Siege of Petersburg

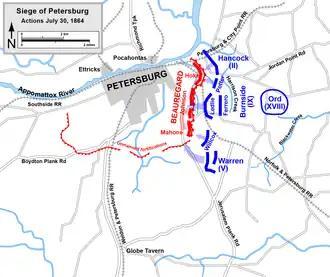
Siege of Petersburg, Battle of the Crater, July 30

Grant wanted to defeat Lee's army without resorting to a lengthy siege—his experience in the siege of Vicksburg told him that such affairs were expensive and difficult on the morale of his men. Lieutenant Colonel Henry Pleasants, commanding the 48th Pennsylvania Infantry of Burnside's IX Corps, offered a novel proposal to solve Grant's problem. Pleasants, a mining engineer from Pennsylvania in civilian life, proposed digging a long mine shaft underneath the Confederate lines and planting explosive charges directly underneath a fort (Elliott's Salient) in the middle of the Confederate First Corps line. If successful, Union troops could drive through the resulting gap in the line into the Confederate rear area. Digging began in late June, creating a mine in a "T" shape with an approach shaft long. At its end, a perpendicular gallery of extended in both directions. The gallery was filled with pounds of gunpowder, buried underneath the Confederate works.